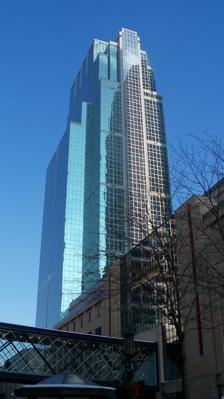
Building: 60 South Sixth
Country: United States of America
Year built: 1992
This article needs to be updated . Please help update this article to reflect recent events or newly available information. ( March 2021 ) Class A Office in Minneapolis, Minnesota 60 South Sixth Former names RBC Plaza, Dain Rauscher Plaza General information Type Class A Office Location Minneapolis , Minnesota Address 60 S 6th St & 555 Nicollet Mall Coordinates 44°58′40.5″N 93°16′15″W / 44.977917°N 93.27083°W / 44.977917; -93.27083 Current tenants [[]] Construction started 1989 ; 36 years ago ( 1989 ) Completed 1992 ; 33 years ago ( 1992 ) Renovated April 2015 Owner KBS Height 539 ft (164 m) Technical details Floor count 40 Floor area 759,986 sq ft (70,605.0 m 2 ) Design and construction Architecture firm Lohan Associates, Inc. Main contractor Kraus-Anderson Construction Co.; PCL Construction Management Inc. Renovating team Architect(s) Shea References 60 South Sixth is a 40-story office tower and retail center located along Nicollet Mall in downtown Minneapolis , Minnesota that served as the U.S. headquarters for RBC Wealth Management until their move to RBC Gateway in 2022. The building was formerly known as Dain Rauscher Plaza for Dain Rauscher Wessels , a regional brokerage and investment banking firm based in Minneapolis. Following the 2000 acquisition of Dain Rauscher Wessels by the Royal Bank of Canada and 2008 end of use of the brand by RBC, the building was named RBC Plaza . It is linked to the downtown core's 64 block skyway system with three separate skyway connections. In 2014, the building was awarded LEED certification at the Gold level by the U.S. Green Building Council . The building was also awarded an Energy Star label in 2014 for its operating efficiency. See also List of tallest buildings in Minneapolis References